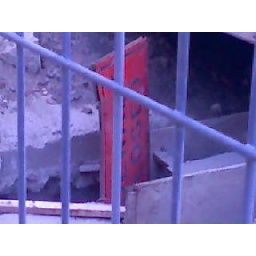
A sidewalk closed sign ditched in a construction site.